The New Adventures of the Elusive Avengers

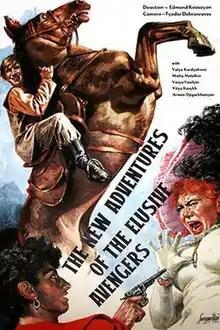
Original American film poster

The New Adventures of the Elusive Avengers (translit. "Novye prikluchenya Neulovimykh") is a 1968 Soviet action adventure film, a sequel of "The Elusive Avengers", by Mosfilm. Directed by Edmond Keosayan, the film was followed by "The Crown of the Russian Empire, or Once Again the Elusive Avengers," also directed by Keosayan, and released in 1971.